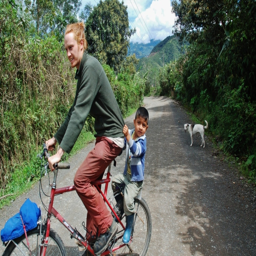
our bicycles were a source of considerable excitement for the local kids .